Thunderstrike (comics)

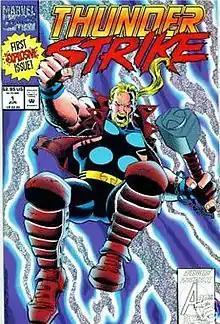
"Thunderstrike" #1 (August 1993). Art by Ron Frenz.

Thunderstrike is the name of two fictional characters appearing in American comic books published by Marvel Comics.